Pencran Parish close

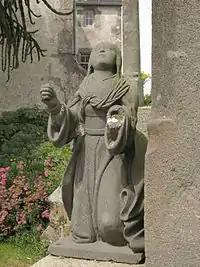
Statue of Mary Magdalene outside the Pencran church

On the grass on the north side of the church there is a statue of Mary Magdalene. She kneels and lifts her arms. Her head leans backwards and we can discern three tears running down her face. This statue has been attributed to Bastien Prigent.